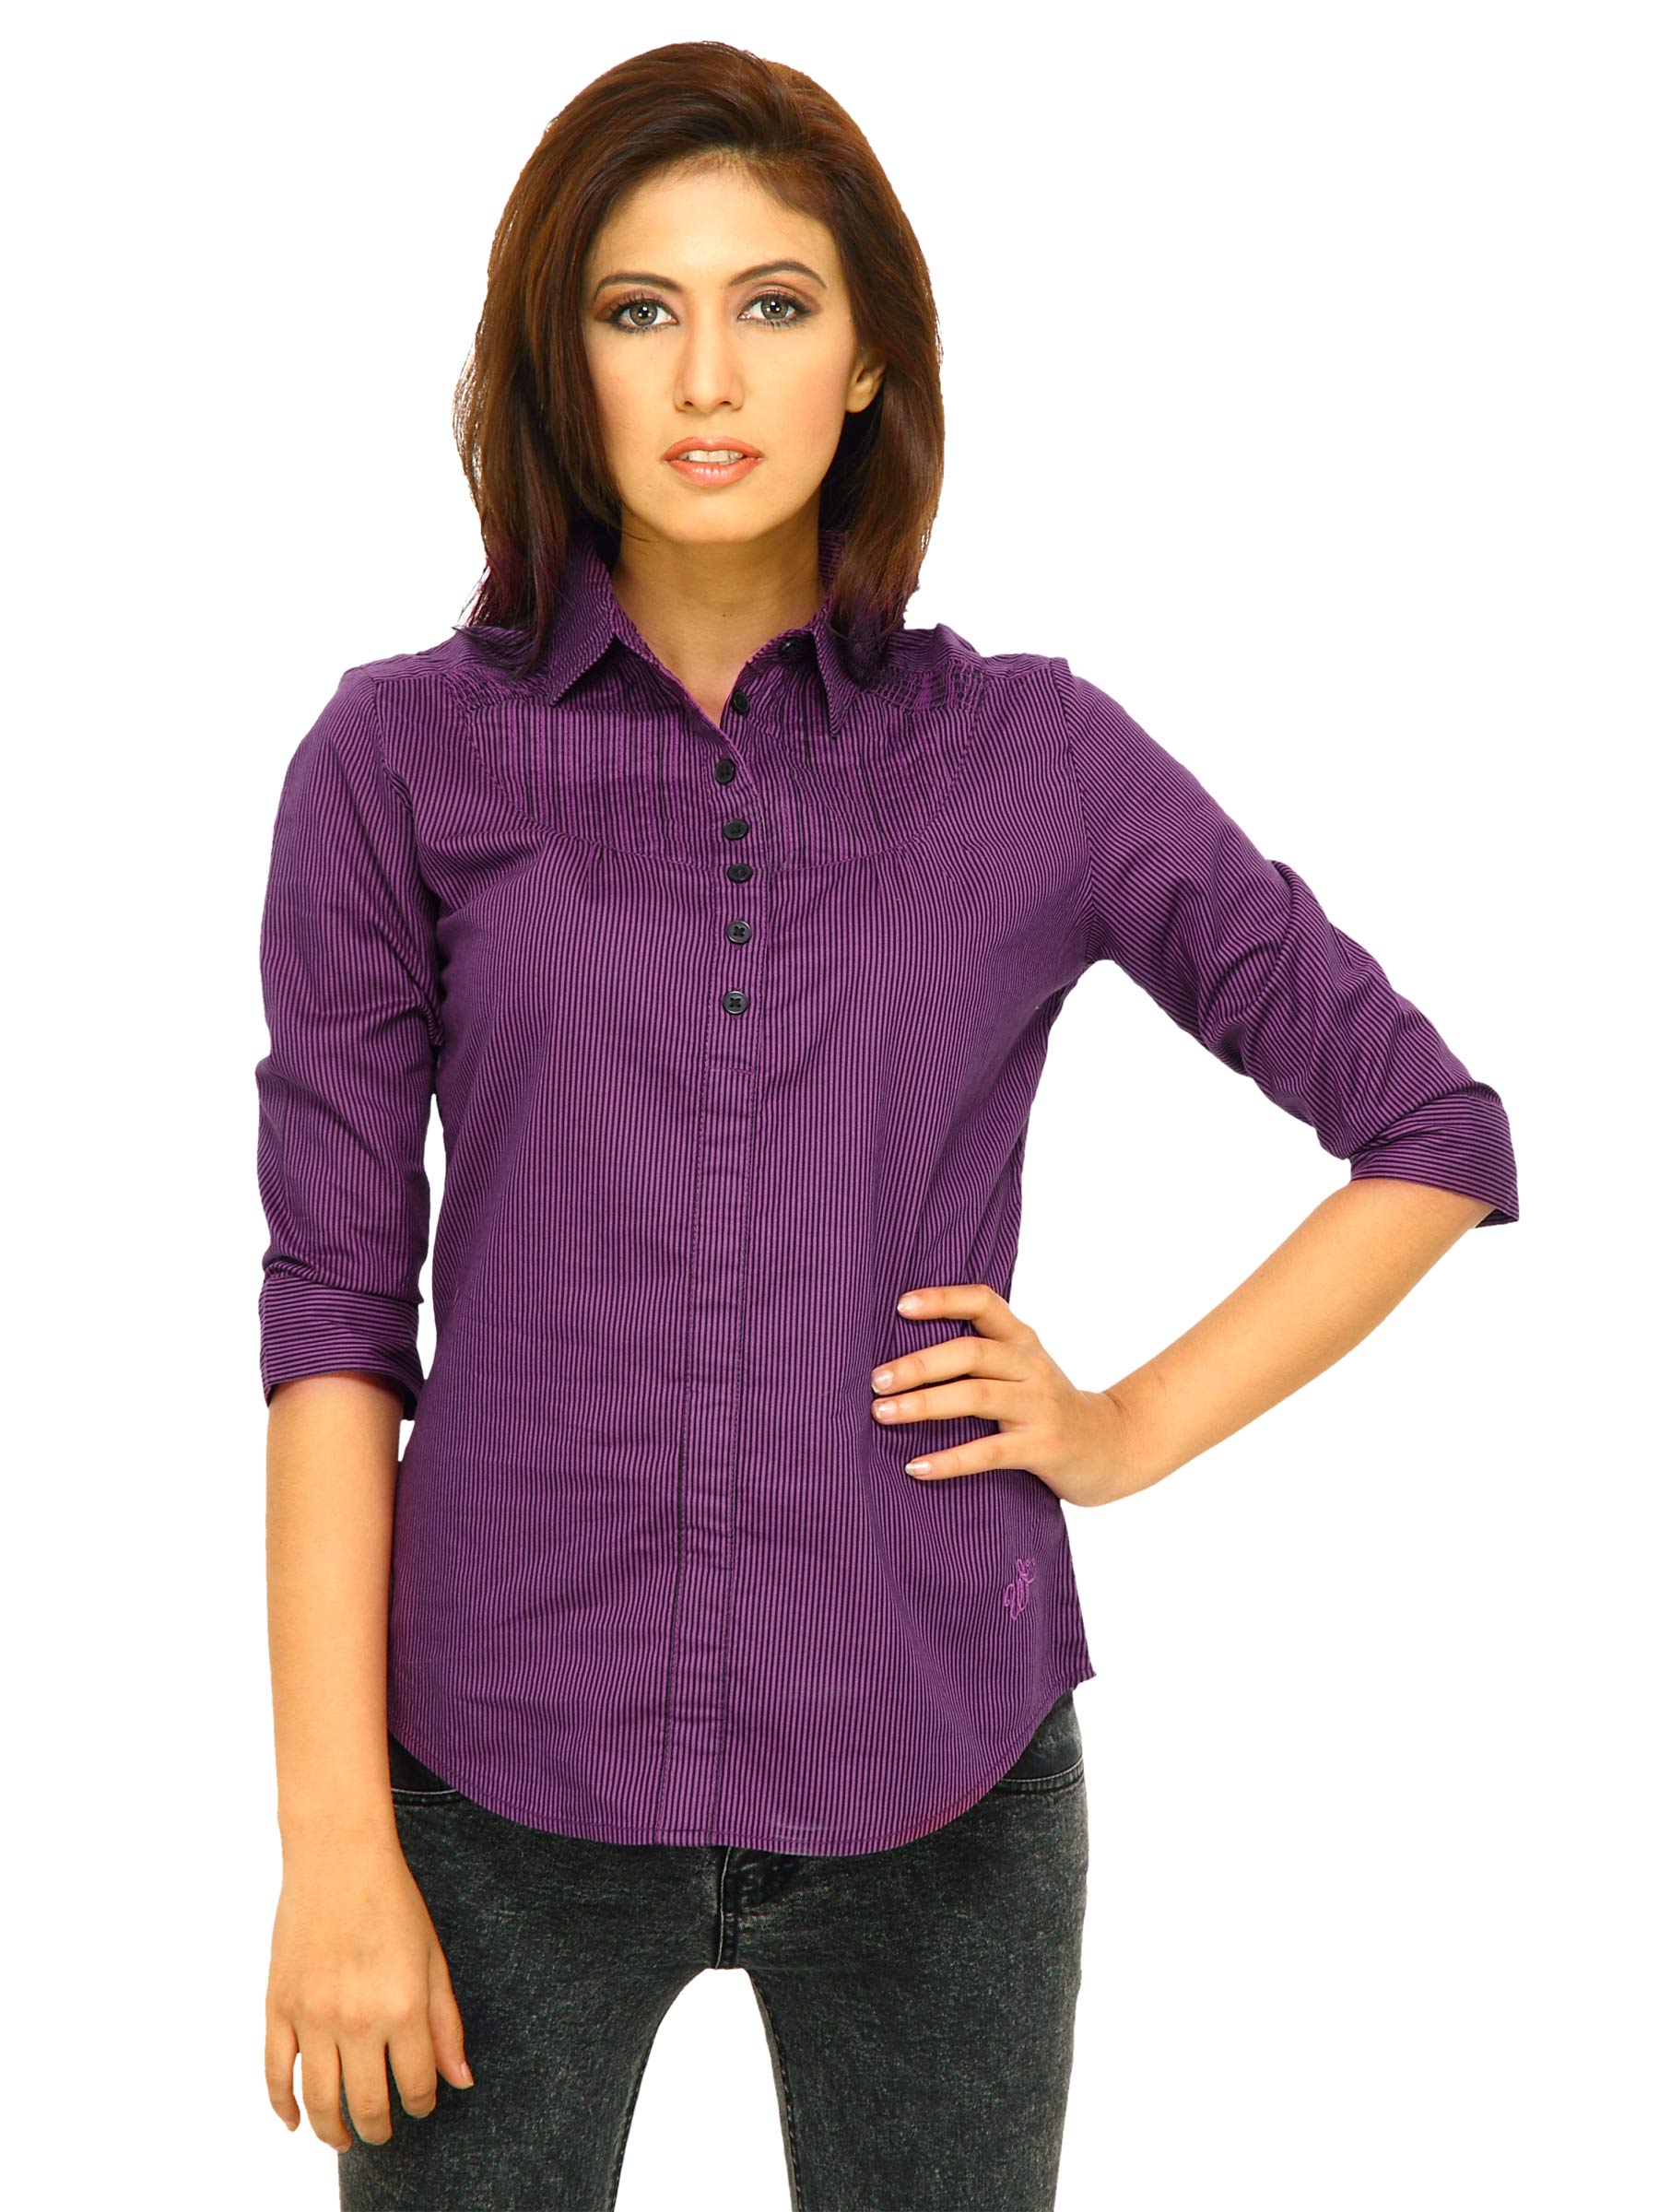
Wrangler Women Smocked Yoke Purple Tops
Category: Apparel / Topwear / Tops
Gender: Women
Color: Purple
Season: Fall 2011
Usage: Casual